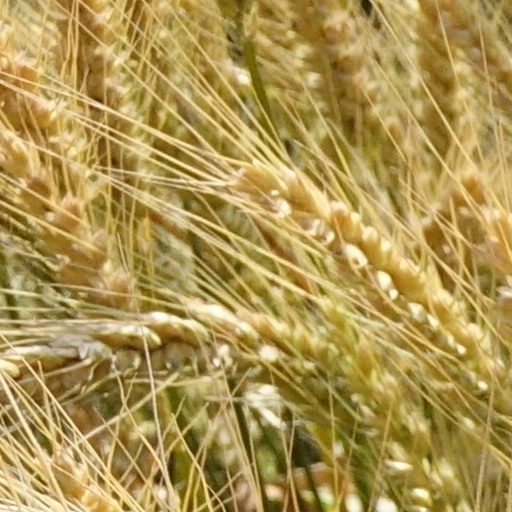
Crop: wheat